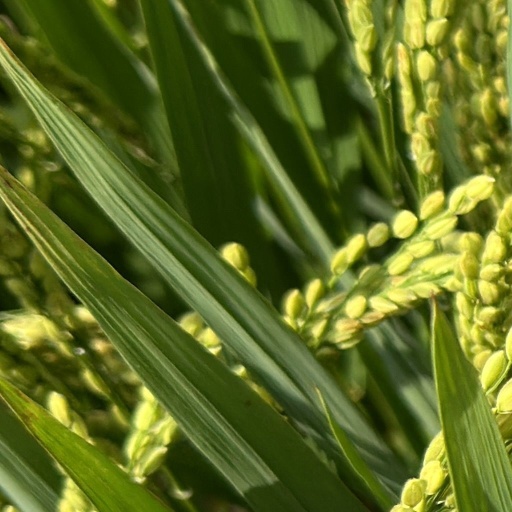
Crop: rice